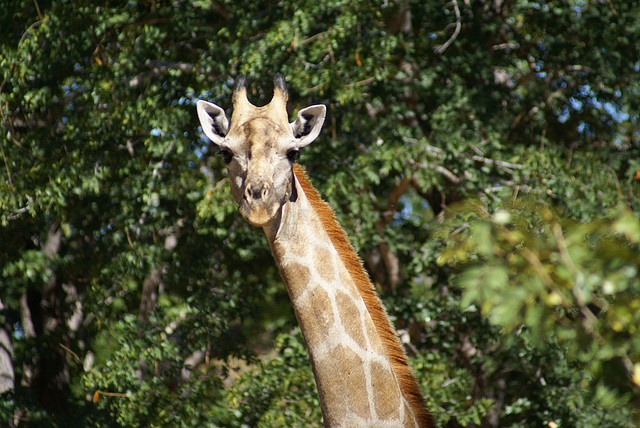
A tall giraffe standing in front of a tree filled with leaves.
A giraffe's head and neck looking at the camera.
A giraffe is posing for the camera by the trees.
Orange and white giraffe standing in front of trees.
A giraffe's head and neck in front of trees